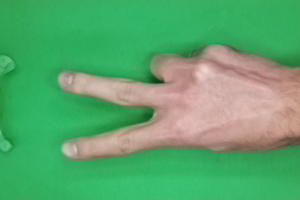
Label: scissors